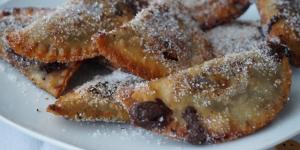
empanadillas dulces rellenas de chocolate